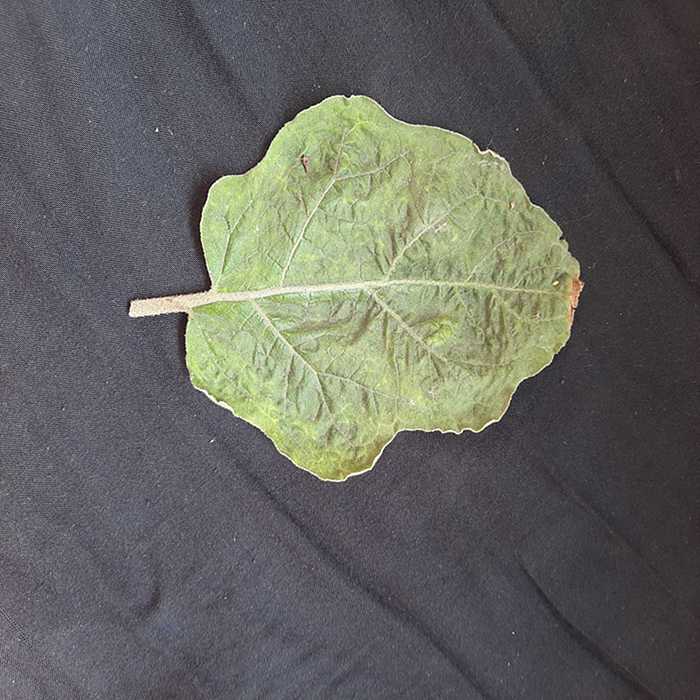
Plant: Eggplant
Label: Eggplant begomovirus